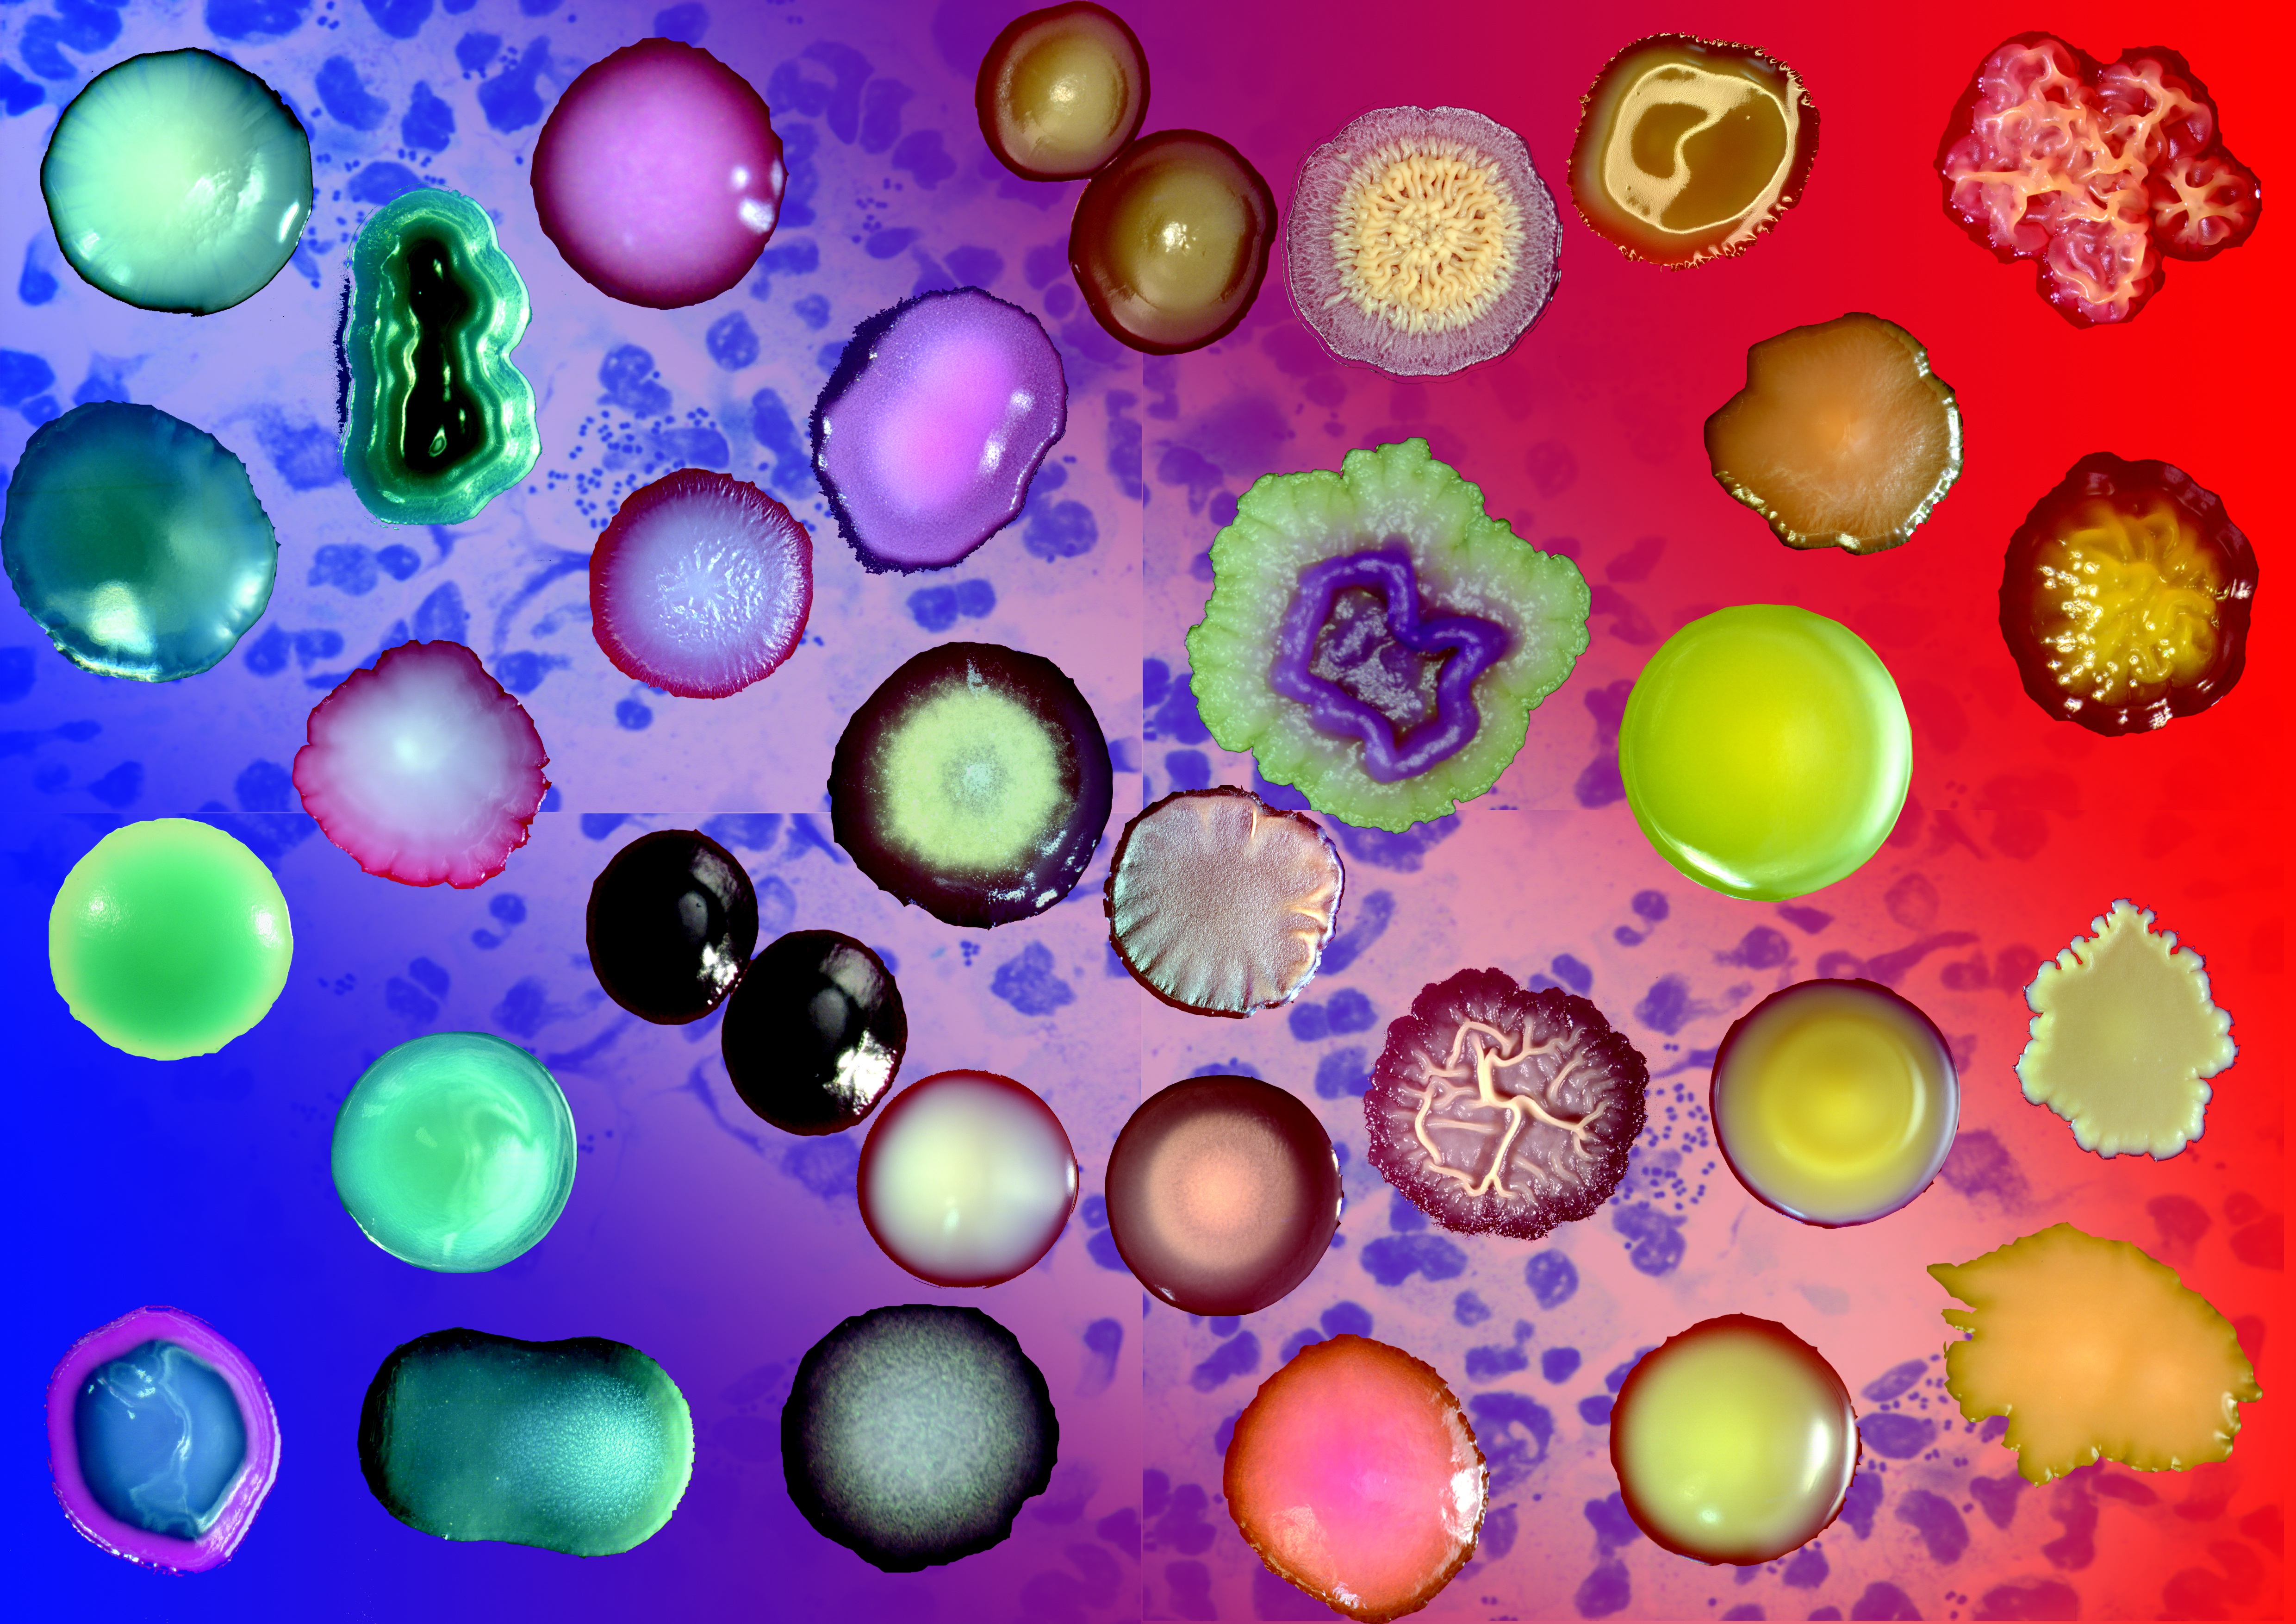
petal, color, toy, circle, bacteria, colonies, gram stain